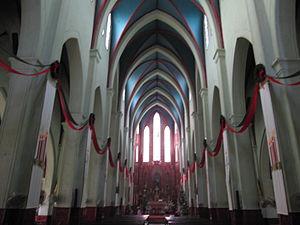
Jean-Pierre-Alexandre Marcou, né le 10 mai 1857 à Lunel et mort le 7 décembre 1939 à Thanh Hoa, est un missionnaire français qui fut vicaire apostolique du Tonkin maritime.